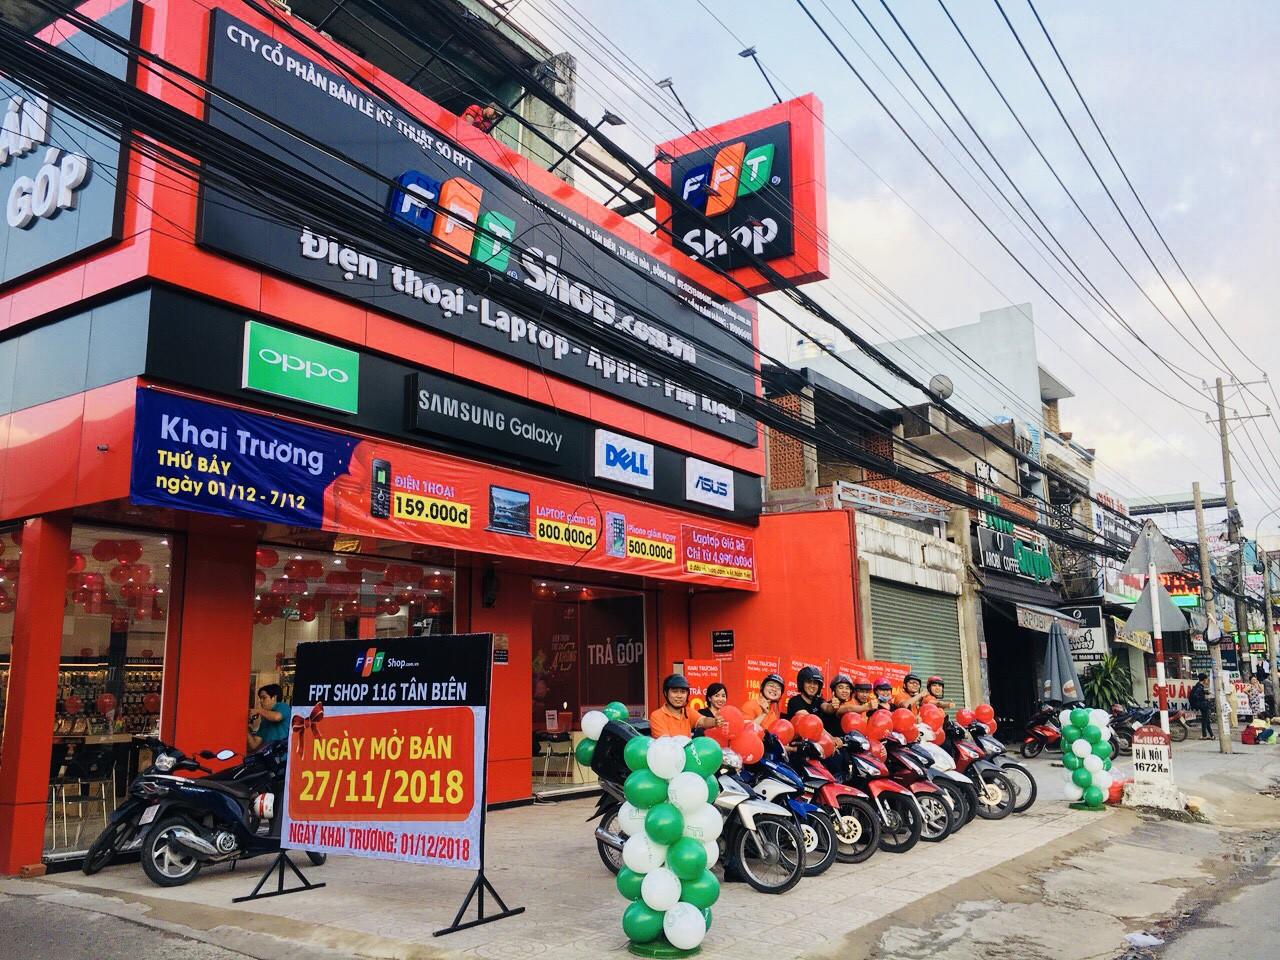
có một dàn người đang ngồi trên xe máy ở trước cửa hàng